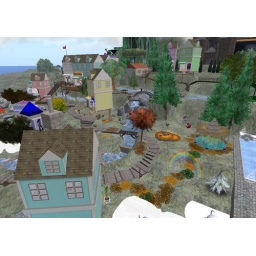
cute town. but there is dark tower near mountain, out of this shot